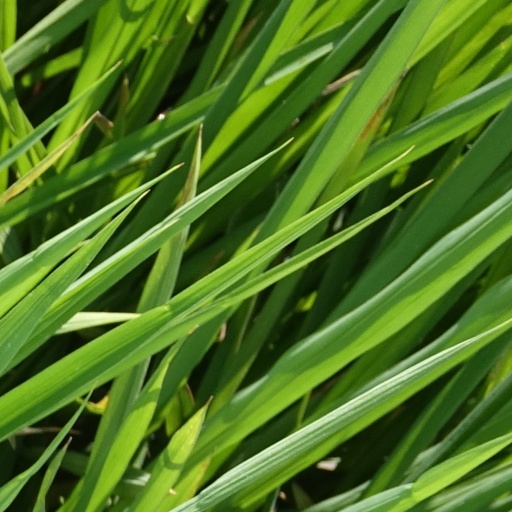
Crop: rice